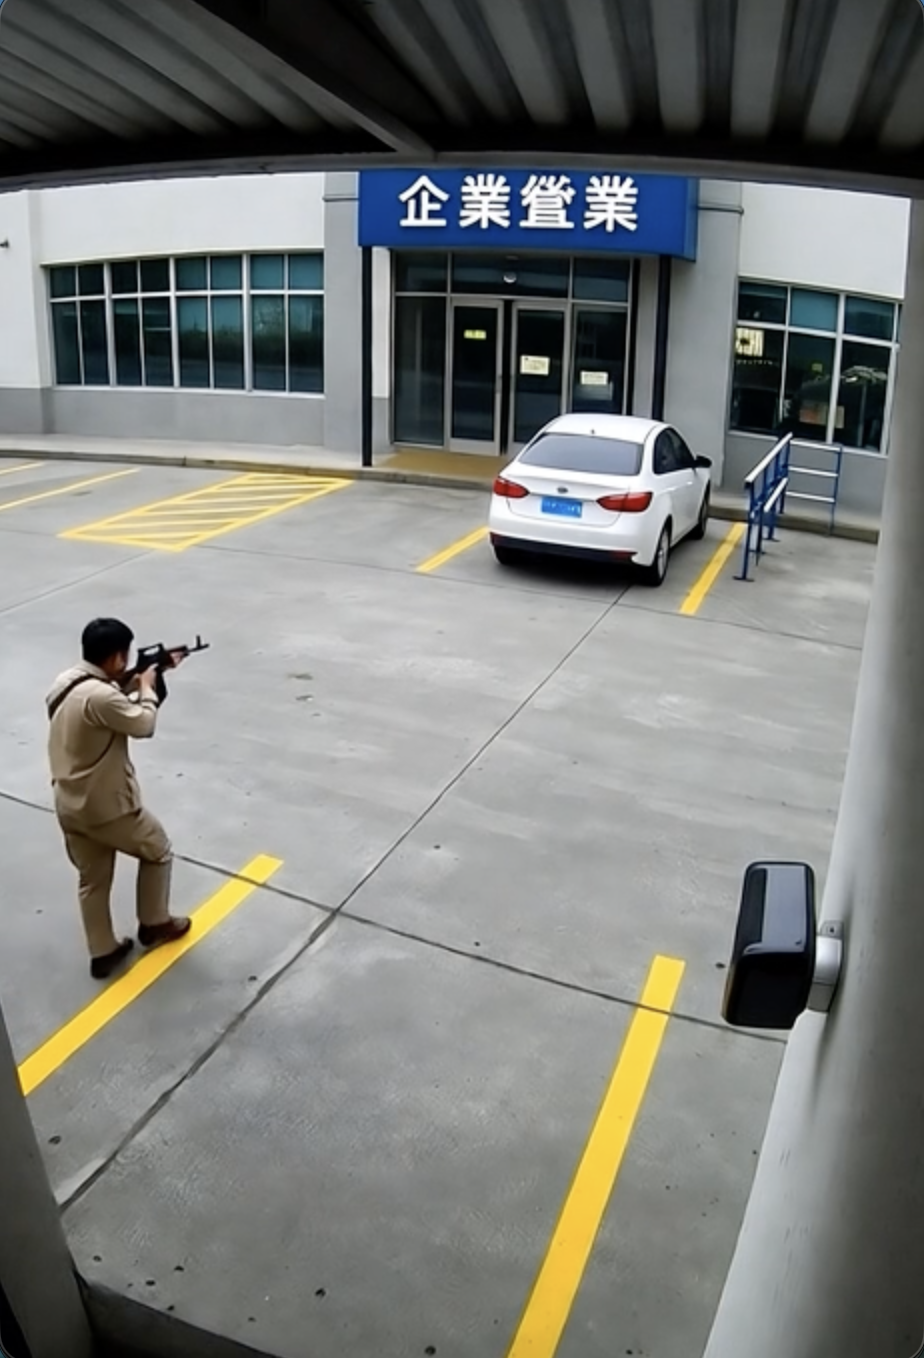
Object: person

Object: weapon